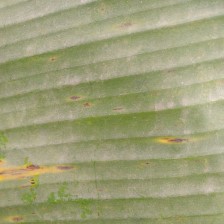
Label: sigatoka